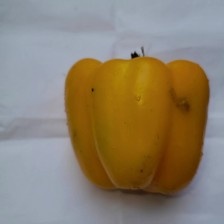
Label: capsicum